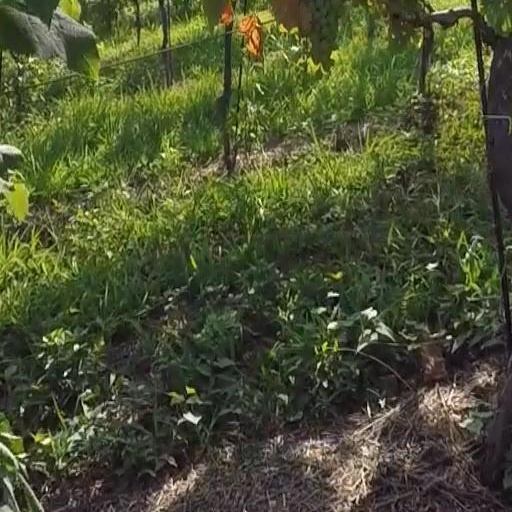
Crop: grape